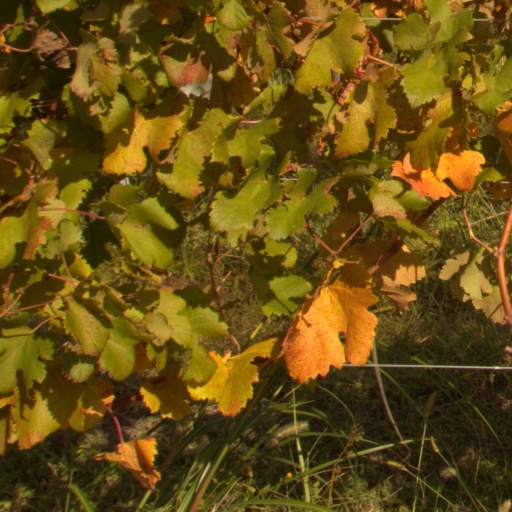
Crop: grape